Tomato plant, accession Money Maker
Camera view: horizontal (90 deg, fisheye); turntable rotation: 240 degrees
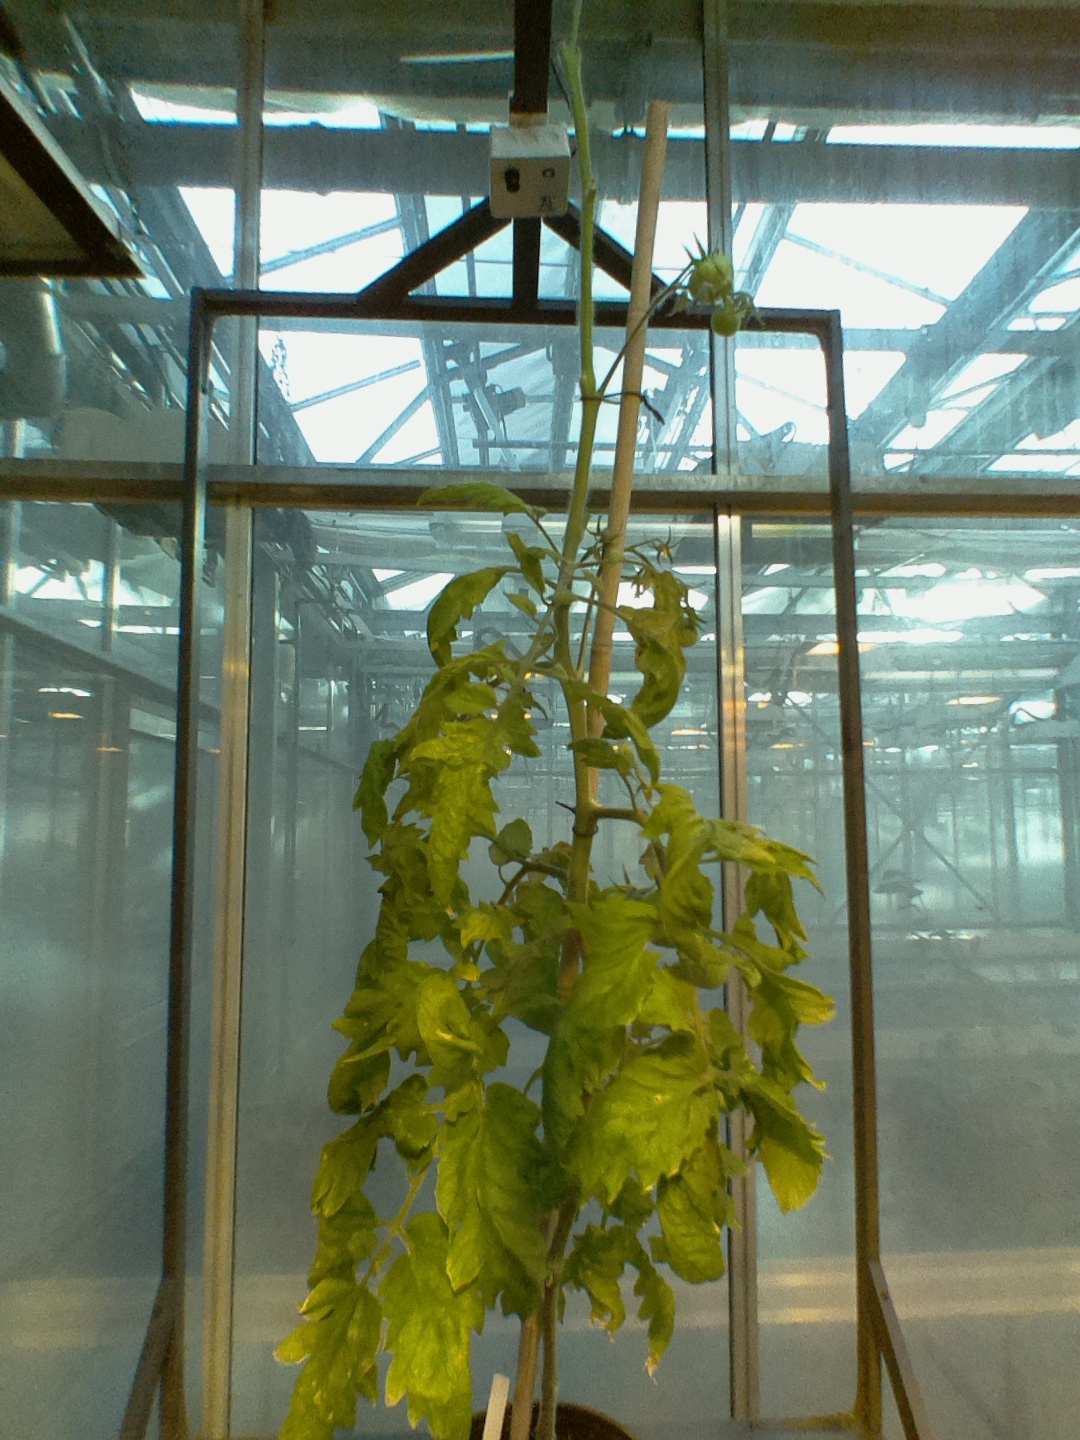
BBCH growth stage 79: 90% -100% of final fruit size